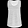
Label: T - shirt / top